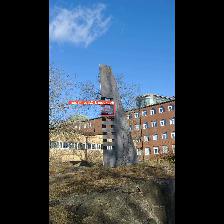
Label: NonHuman